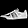
Label: Sneaker